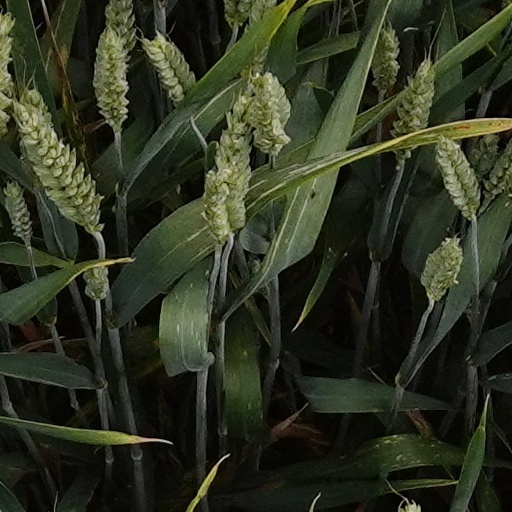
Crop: wheat